The Members

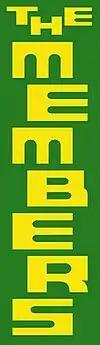
Official logo of the Members

In 1976, the band performed for its first engagements at The Red Cow (London W6), The Windsor Castle (London W9) and The Nashville Rooms (London W14). In that year, composer Jean Marie Carroll (aka JC Carroll) joined the band to complement Tesco's lyrics. The Members had recorded a number of songs, but the first released recording was "Fear on the Streets", produced by Lillywhite's brother Steve Lillywhite. This song was included on the first record released by the Beggars Banquet label, who made the punk compilation "Streets" (1977). The song-writing collaboration between Tesco and Carroll moved The Members' sound towards an incorporation of reggae, shown in the first single released for Stiff Records, "Solitary Confinement", produced by Larry Wallis. Following these releases, the band personnel became Tesco (vocals), Carroll (vocals and guitar), Nigel Bennett (guitar), Payne (bass) and Lillywhite (drums).